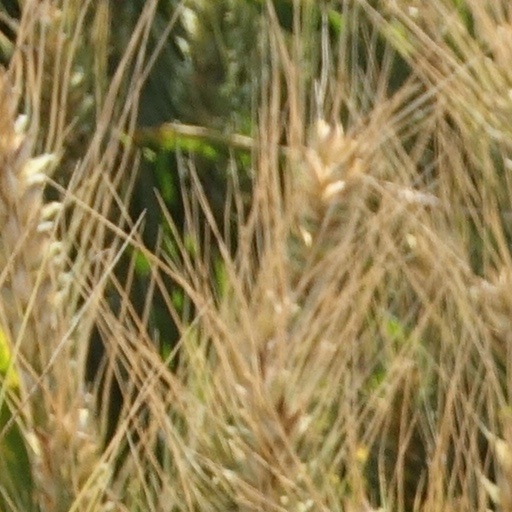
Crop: wheat